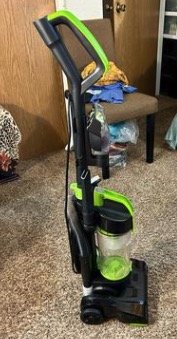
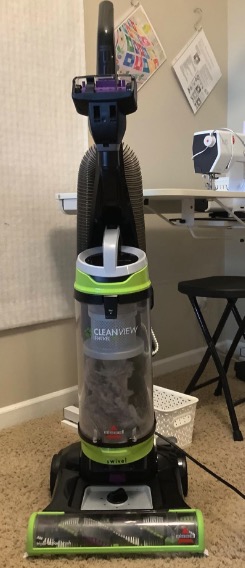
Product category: items_vacuum
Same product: no